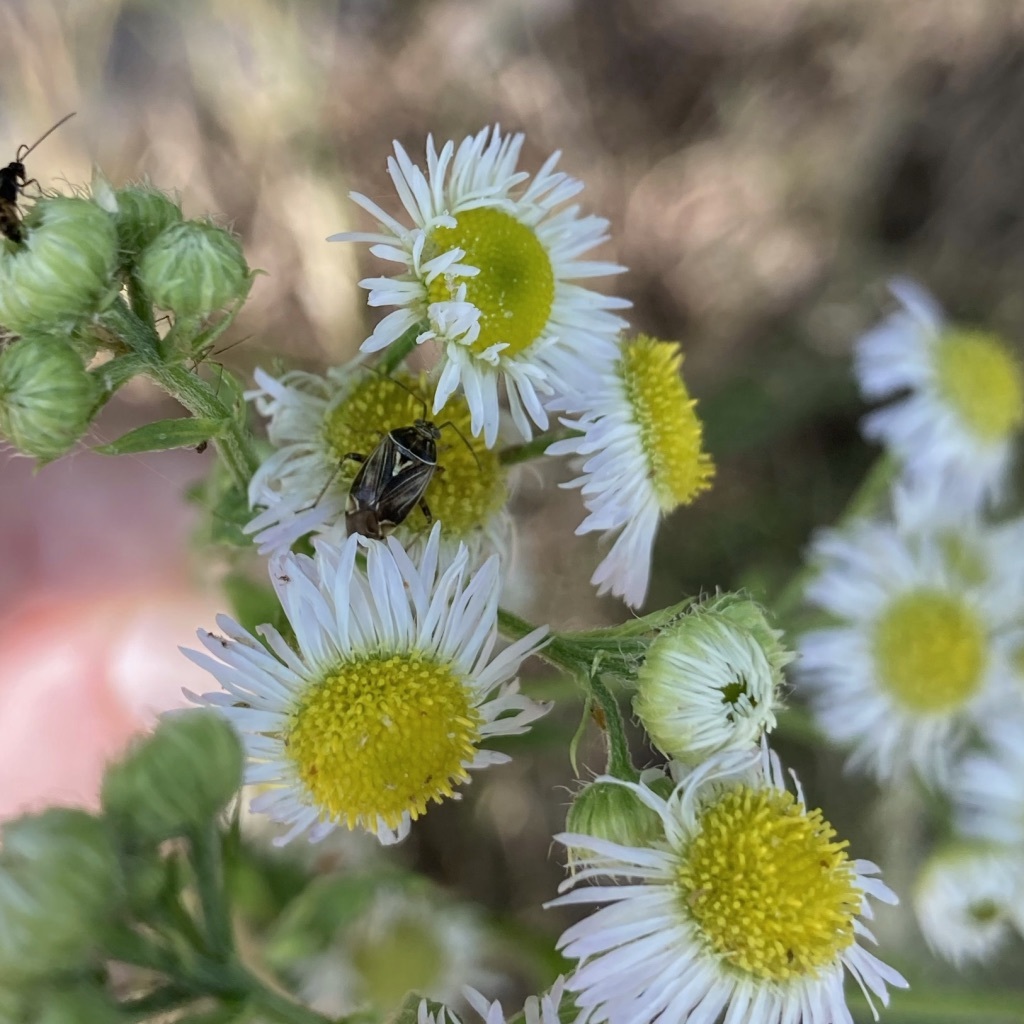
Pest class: lygus_bug